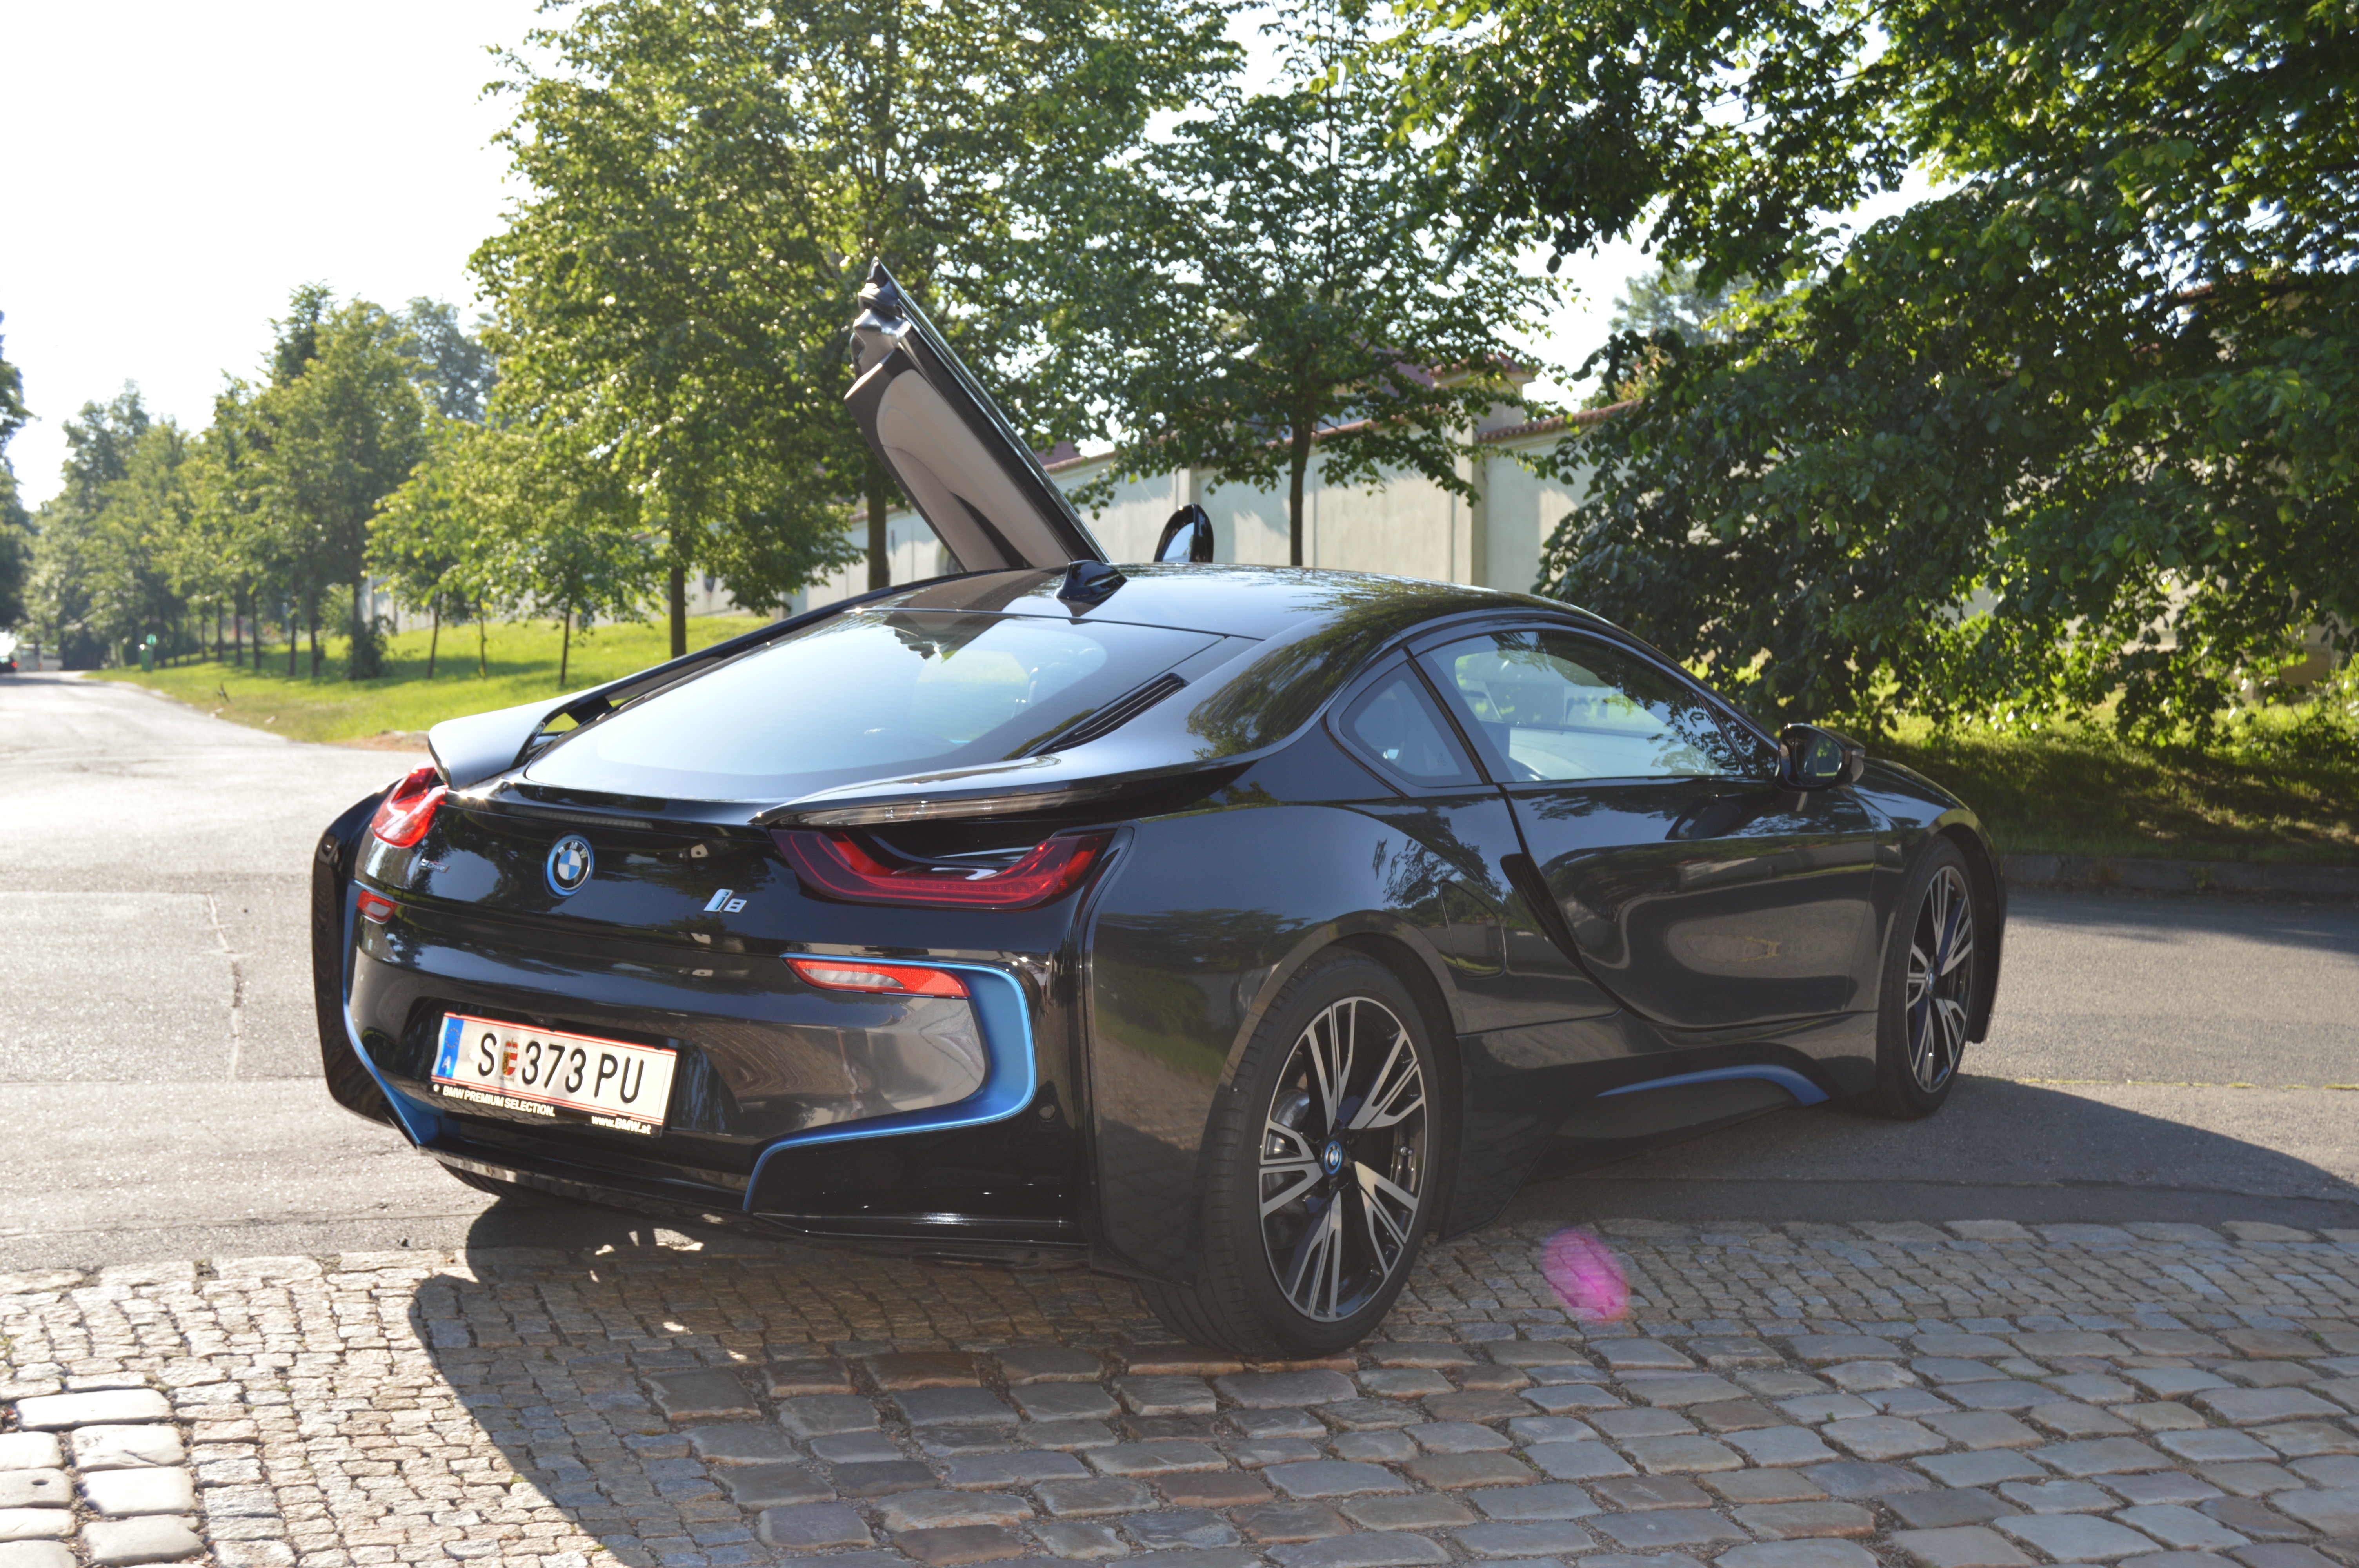
car, wheel, vehicle, auto, black, modern, automotive, sports car, supercar, design, motor, style, bmw, coupe, force, status symbol, land vehicle, bmv i8, automobile make, automotive exterior, automotive design, luxury vehicle, family car